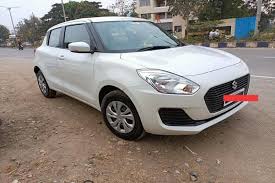
Label: noambulance